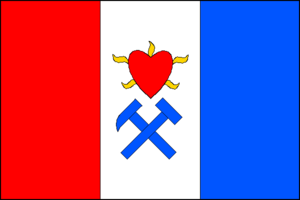
Mariánské Radčice est une commune du district de Most, dans la région d'Ústí nad Labem, en Tchéquie. Sa population s'élevait à 462 habitants en 2018.